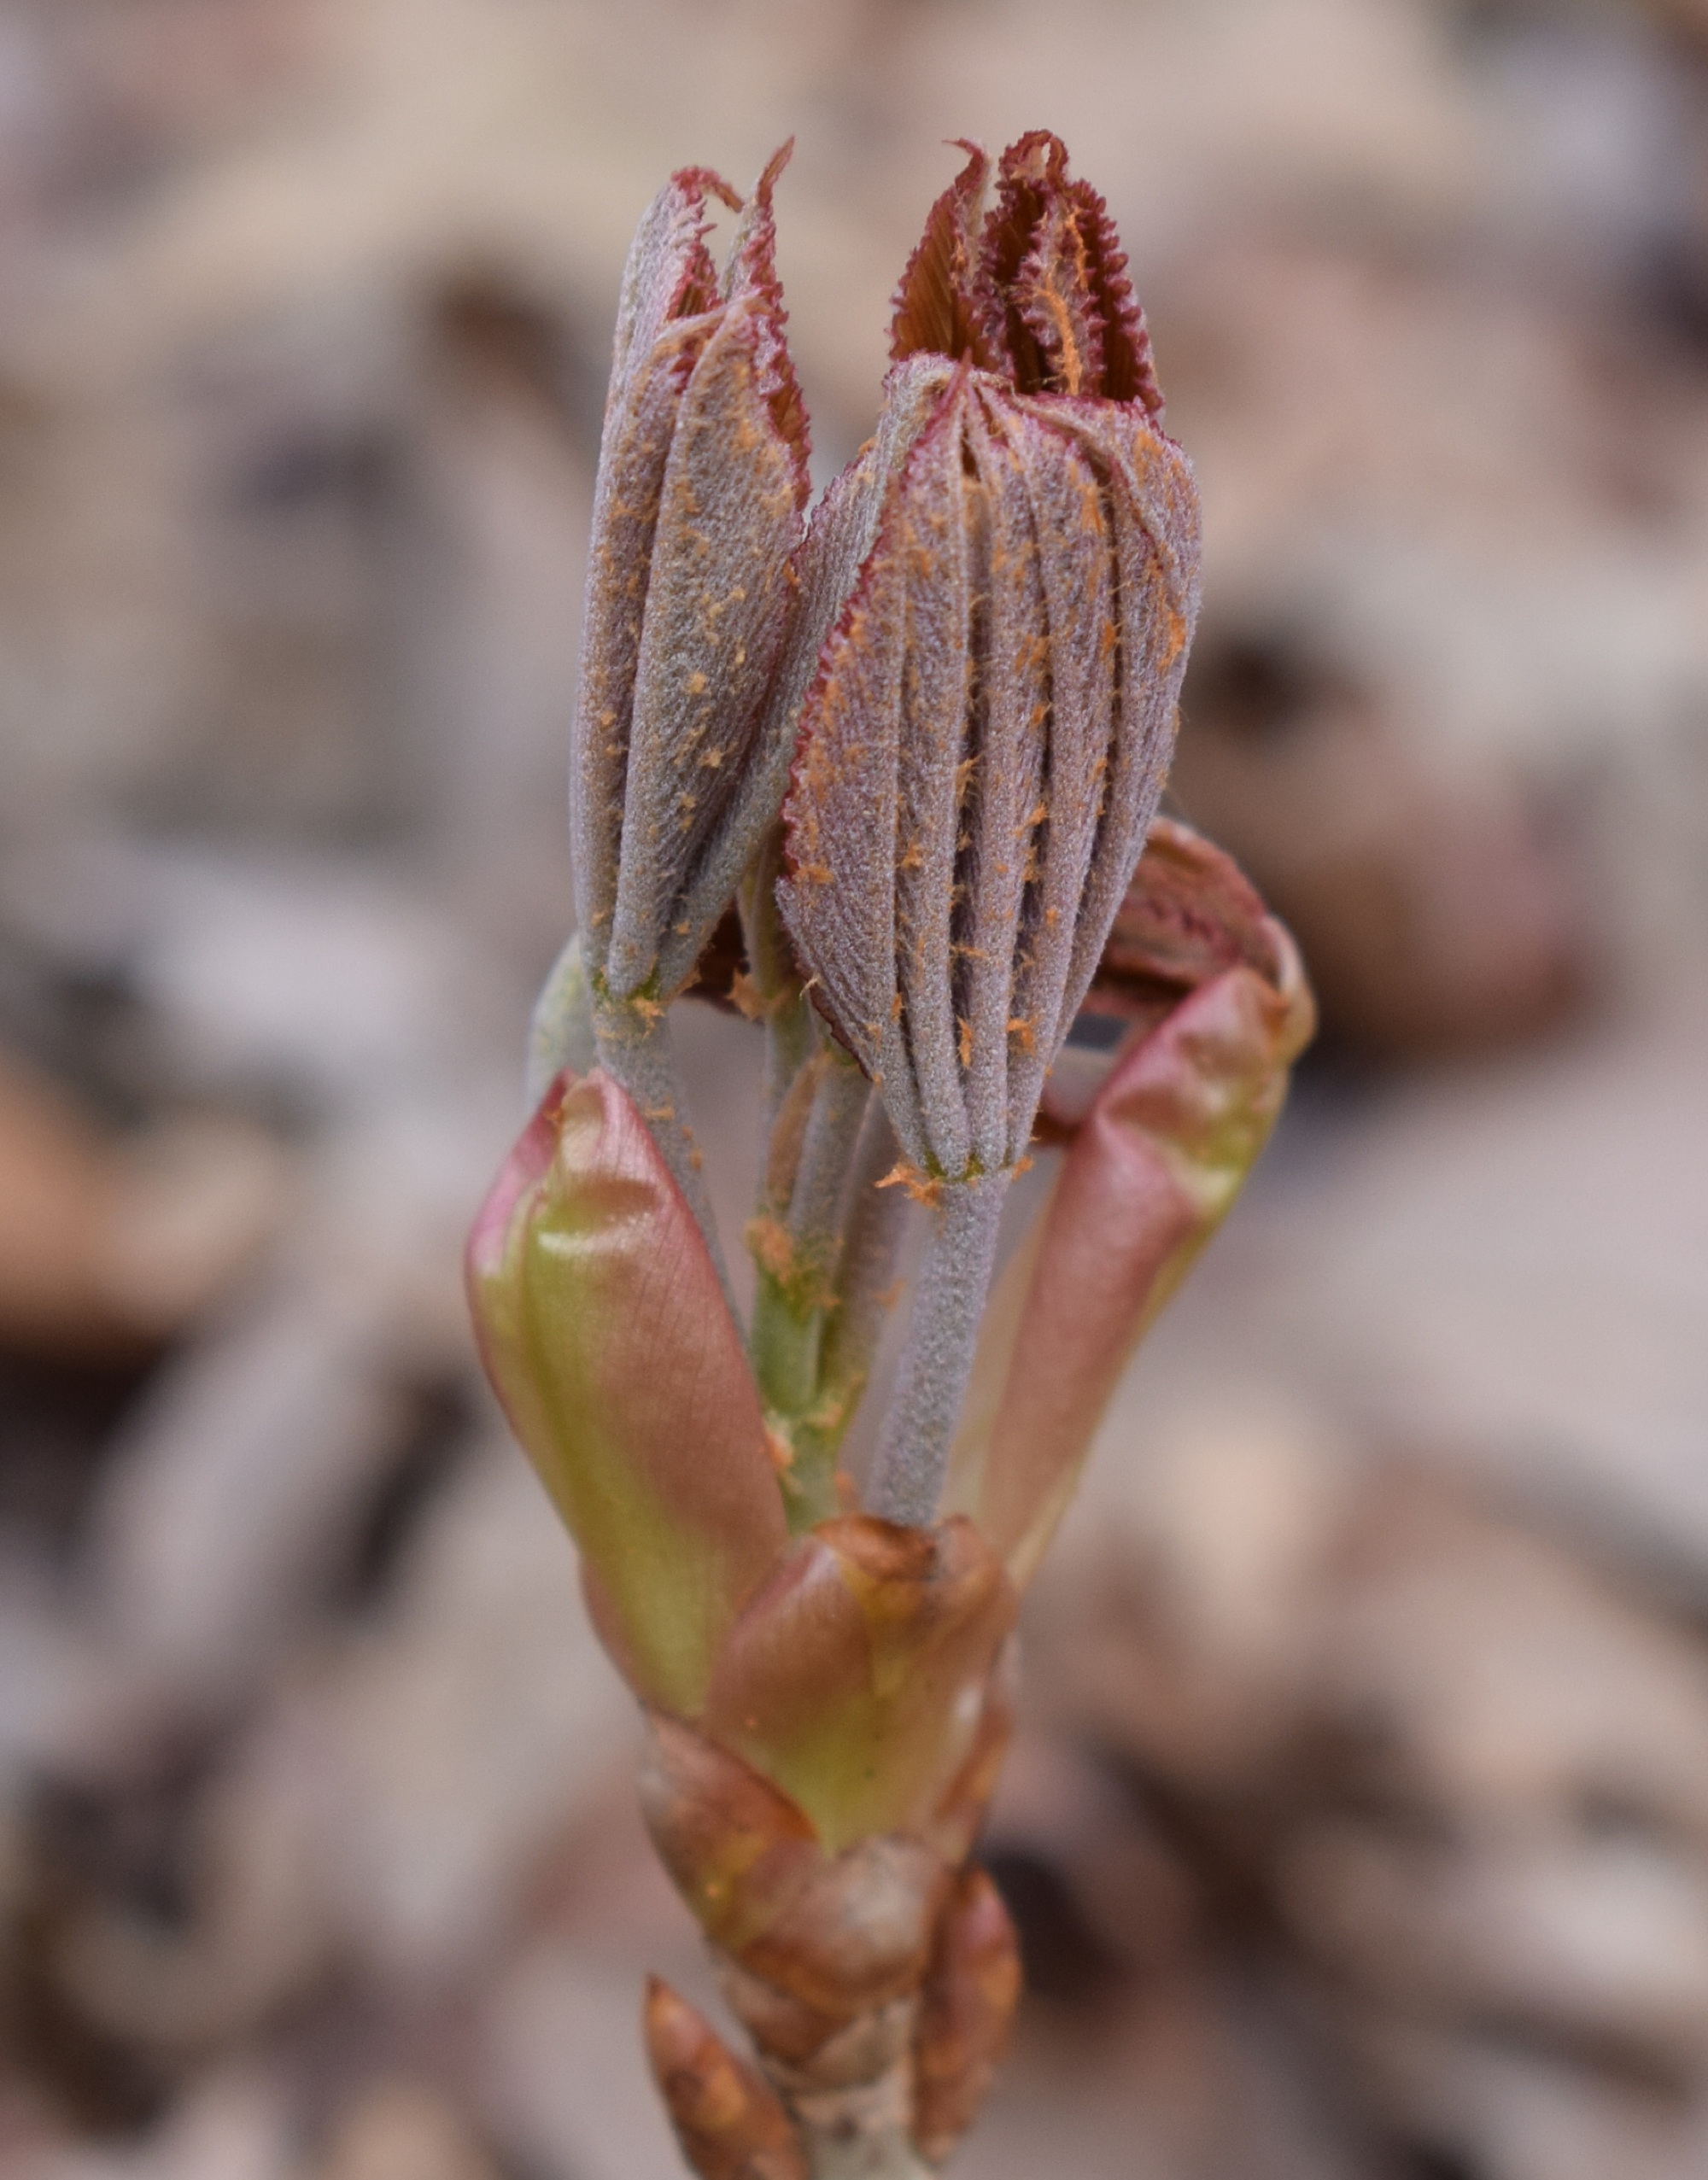
nature, plant, photography, leaf, flower, spring, botany, garden, flora, close up, leaves, shrub, growing, bud, chestnut, macro photography, flowering plant, grass family, plant stem, land plant, broomrape, japanese chestnut leaves opening